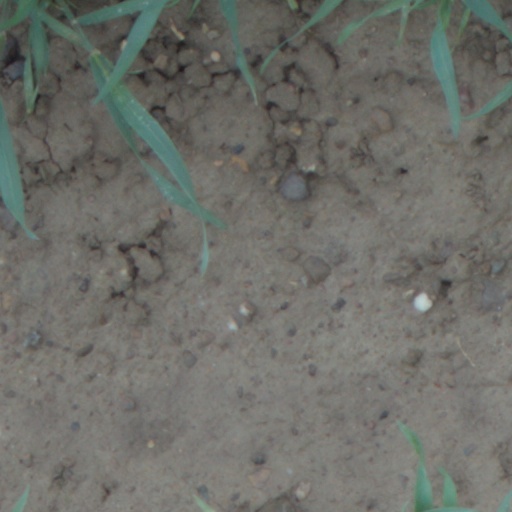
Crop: wheat